Hilary Benn

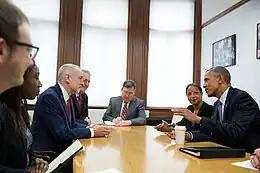
Benn and Jeremy Corbyn meet with President Barack Obama in April 2016.

On 2 December 2015, Benn made the closing speech for the official opposition in the House of Commons debate on airstrikes against ISIL in Syria. The speech opposed the position espoused by Corbyn against the government's motion. The speech was applauded by MPs on both sides of the house, a gesture not usually permitted in the Commons. Along with a minority of shadow cabinet colleagues, he voted for airstrikes in Syria and the motion passed by a higher-than-expected majority of 174 votes. The Conservative Foreign Secretary Philip Hammond described Benn's oration as "one of the truly great speeches in Commons history". Speaking to the BBC the following day, Shadow Chancellor John McDonnell compared Benn's speech to that given by Prime Minister Tony Blair in 2003 ahead of the Iraq War. McDonnell described it as an "excellent" piece of oratory, but added: "The greatest oratory can lead us to the greatest mistakes." According to Labour MP Jamie Reed, following his speech, in the eyes of Corbyn, Benn became "at best a rebel, at worst a traitor."